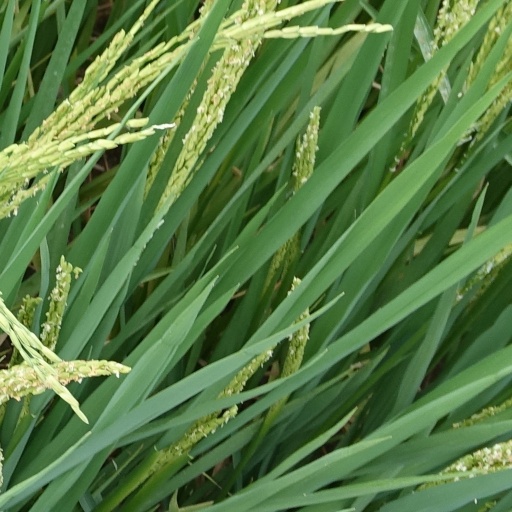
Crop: rice